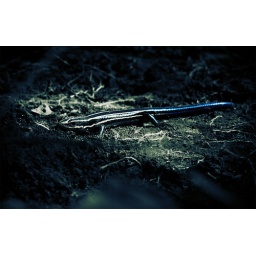
found him under a rock when collecting field stone.